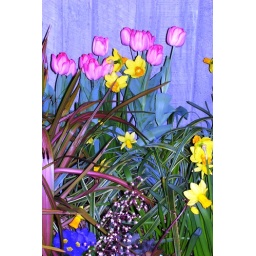
Flowers against blue wall